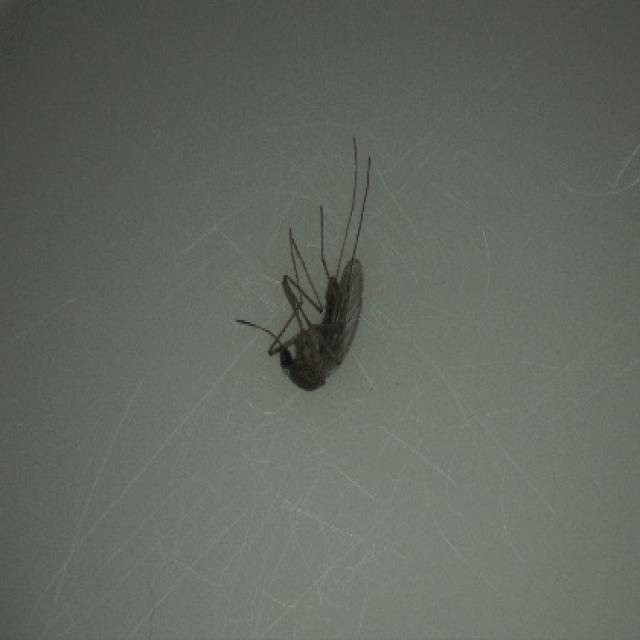
Species: culex_tritaeniorhynchus